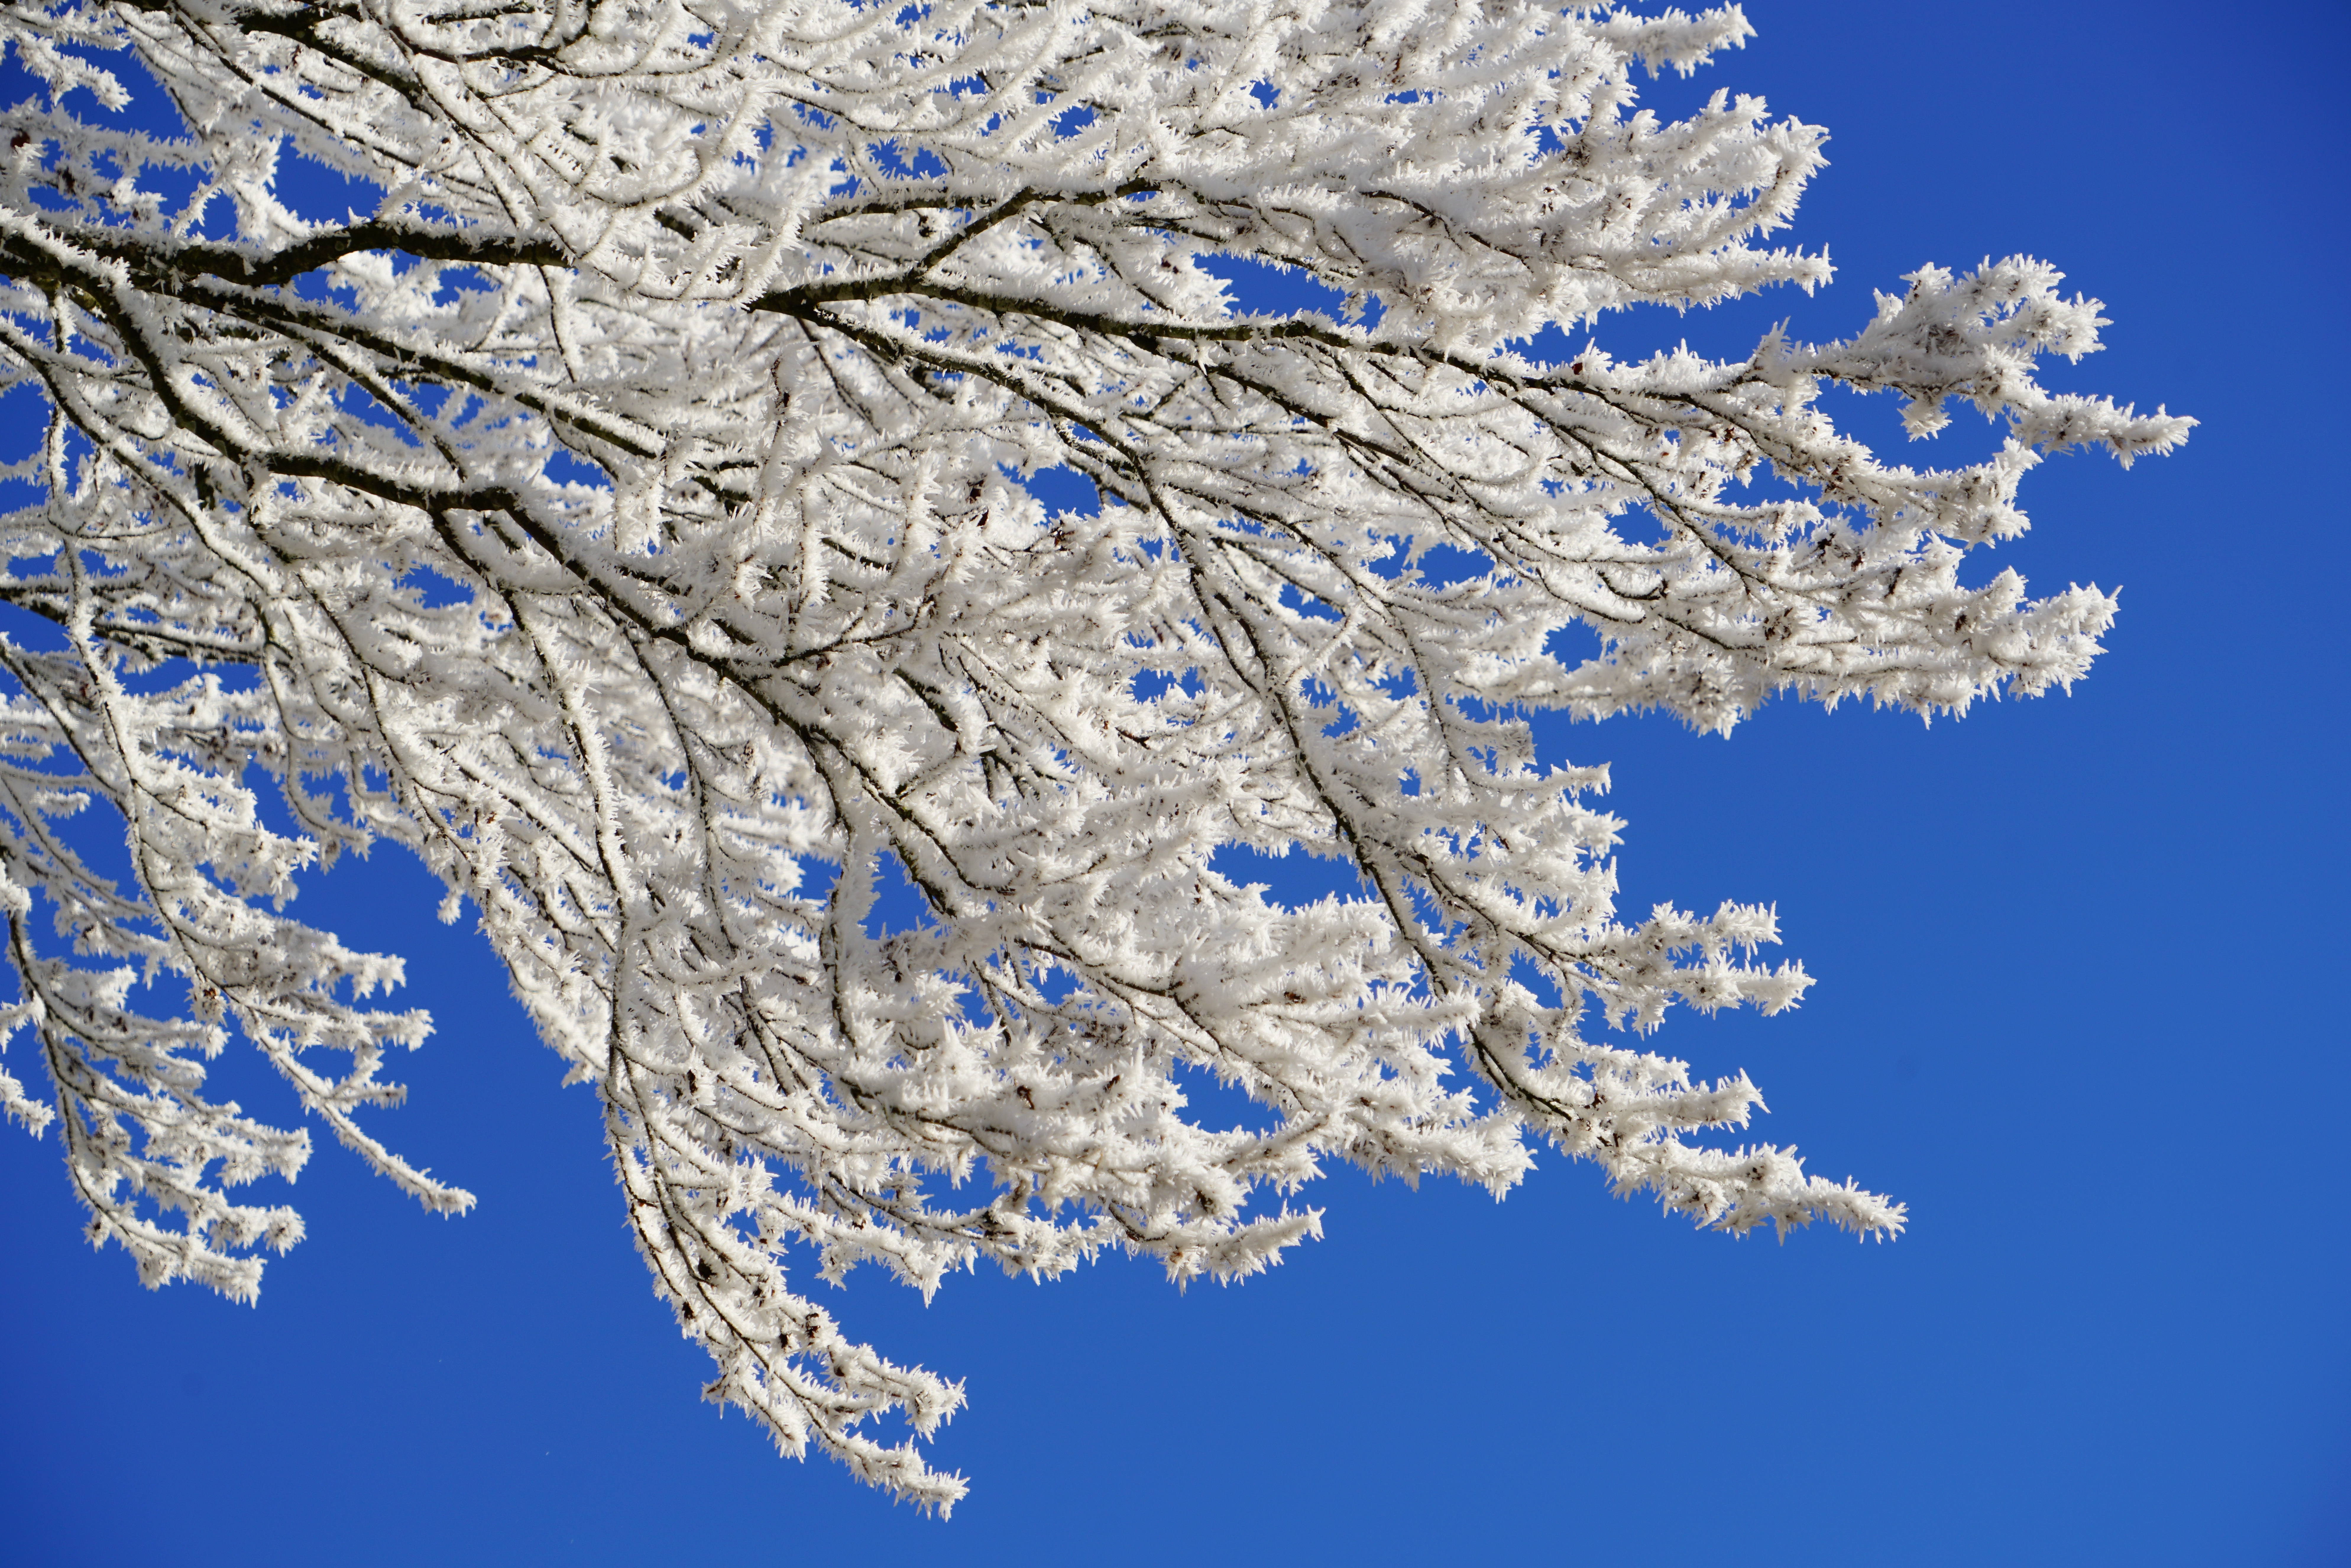
tree, branch, blossom, snow, cold, winter, sky, frost, ice, spring, blue, cherry blossom, twig, aesthetic, iced, branches, wintry, hoarfrost, freezing, computer wallpaper